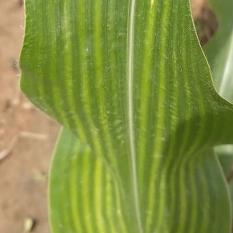
Crop: Maize
Condition: stripe-d